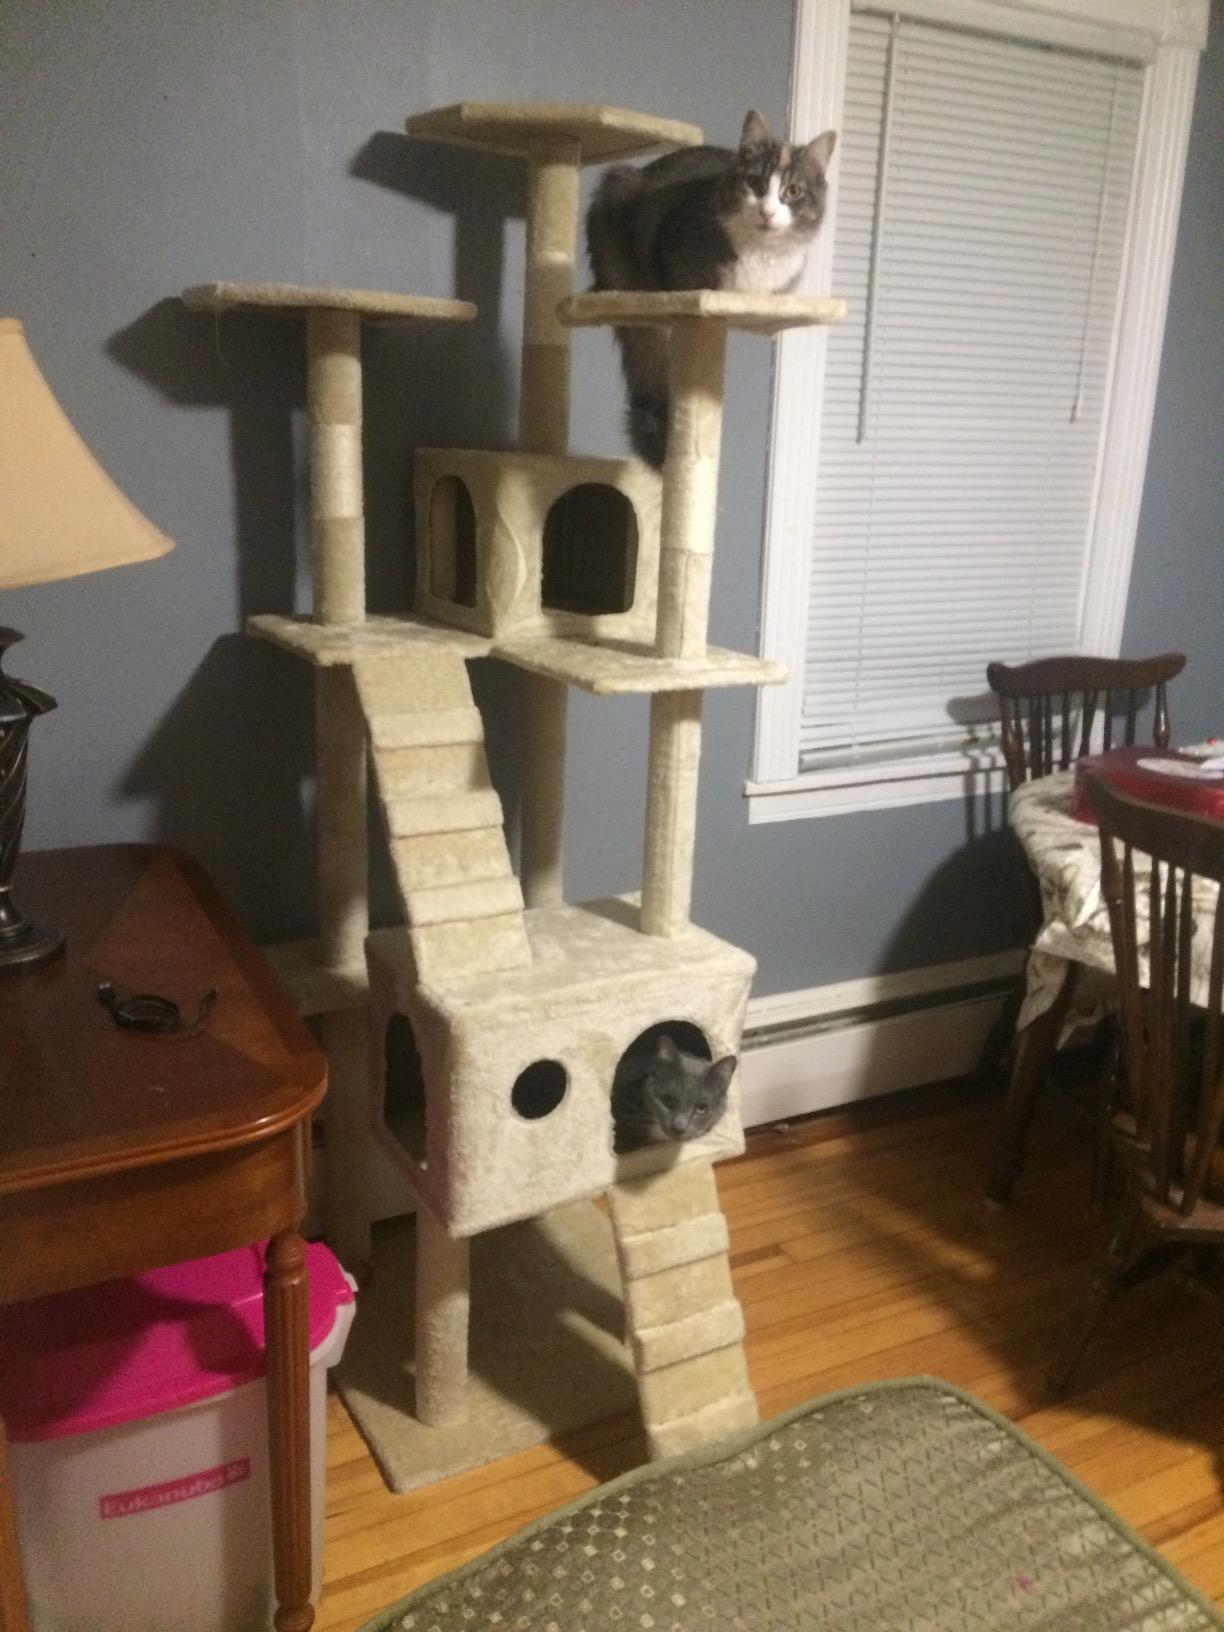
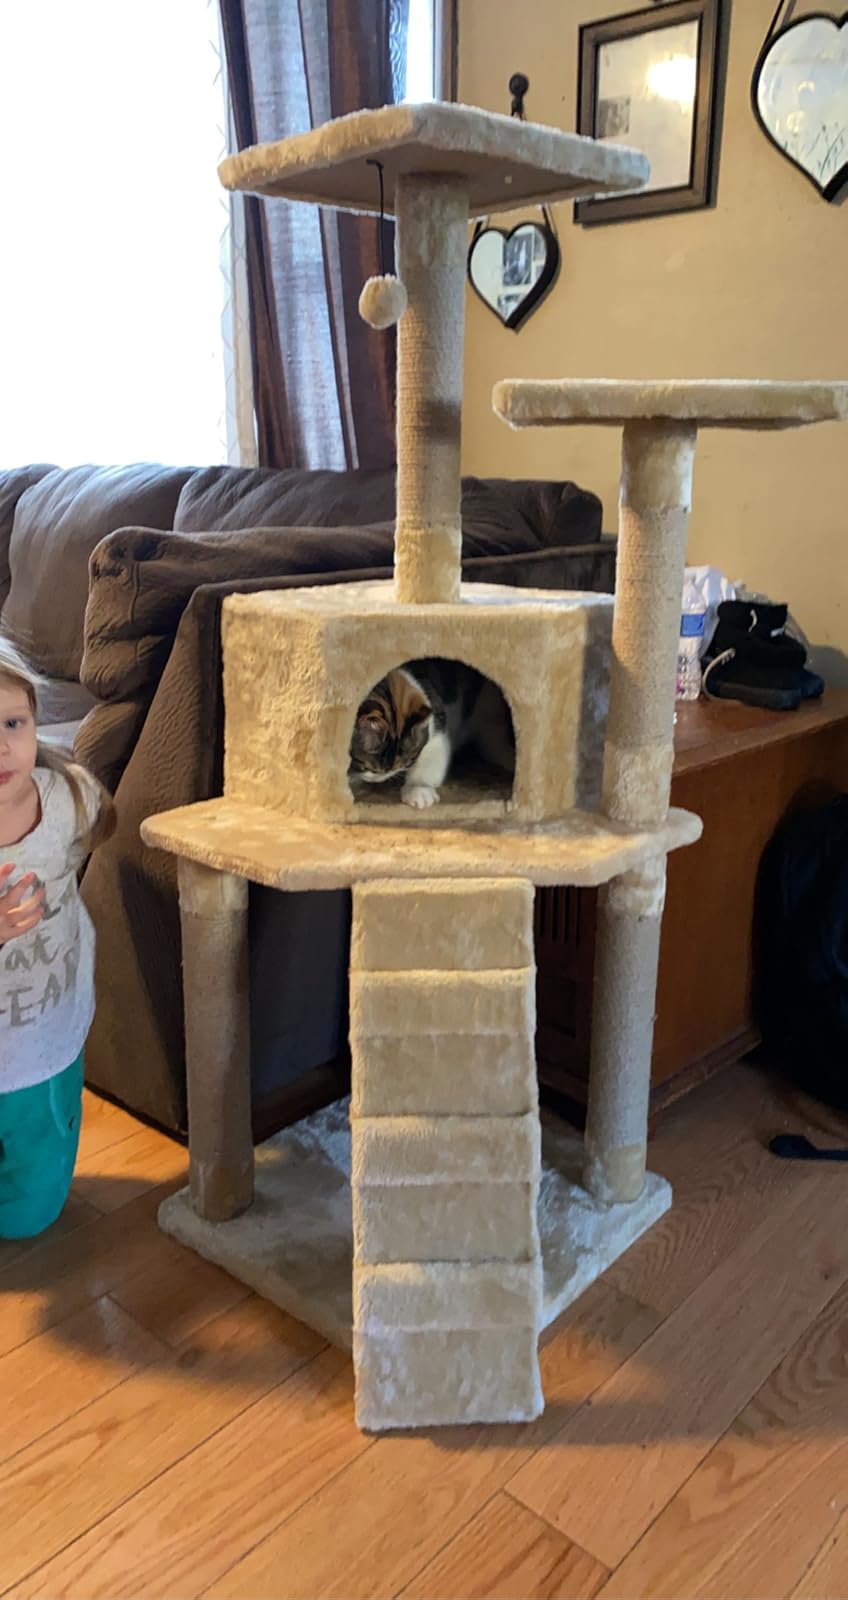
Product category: items_cat tree
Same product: no